Volker Blumentritt

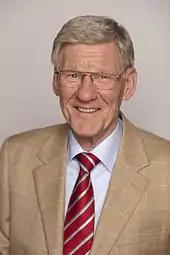
Volker Blumentritt (2013)

Volker Blumentritt (born 16 June 1946 in Jena) is a German politician and member of the SPD.